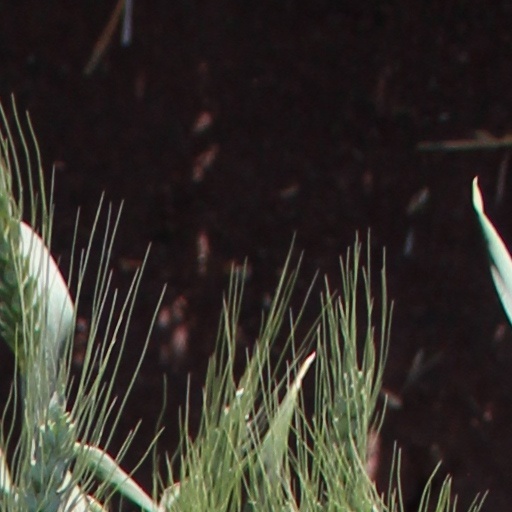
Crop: wheat